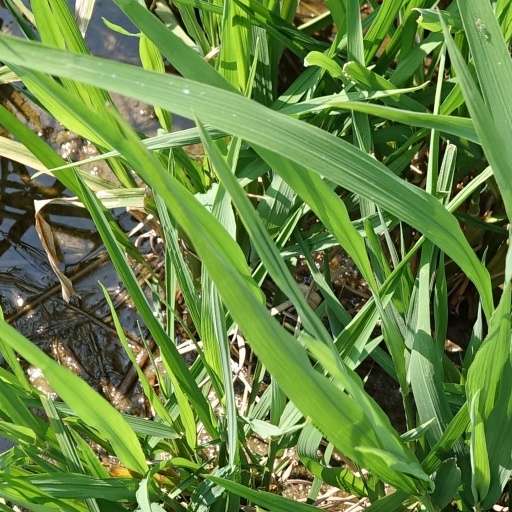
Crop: rice